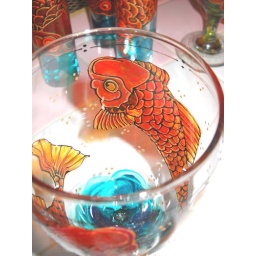
Gold fish in a glass